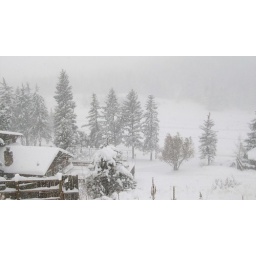
Out the other windows in my kitchen